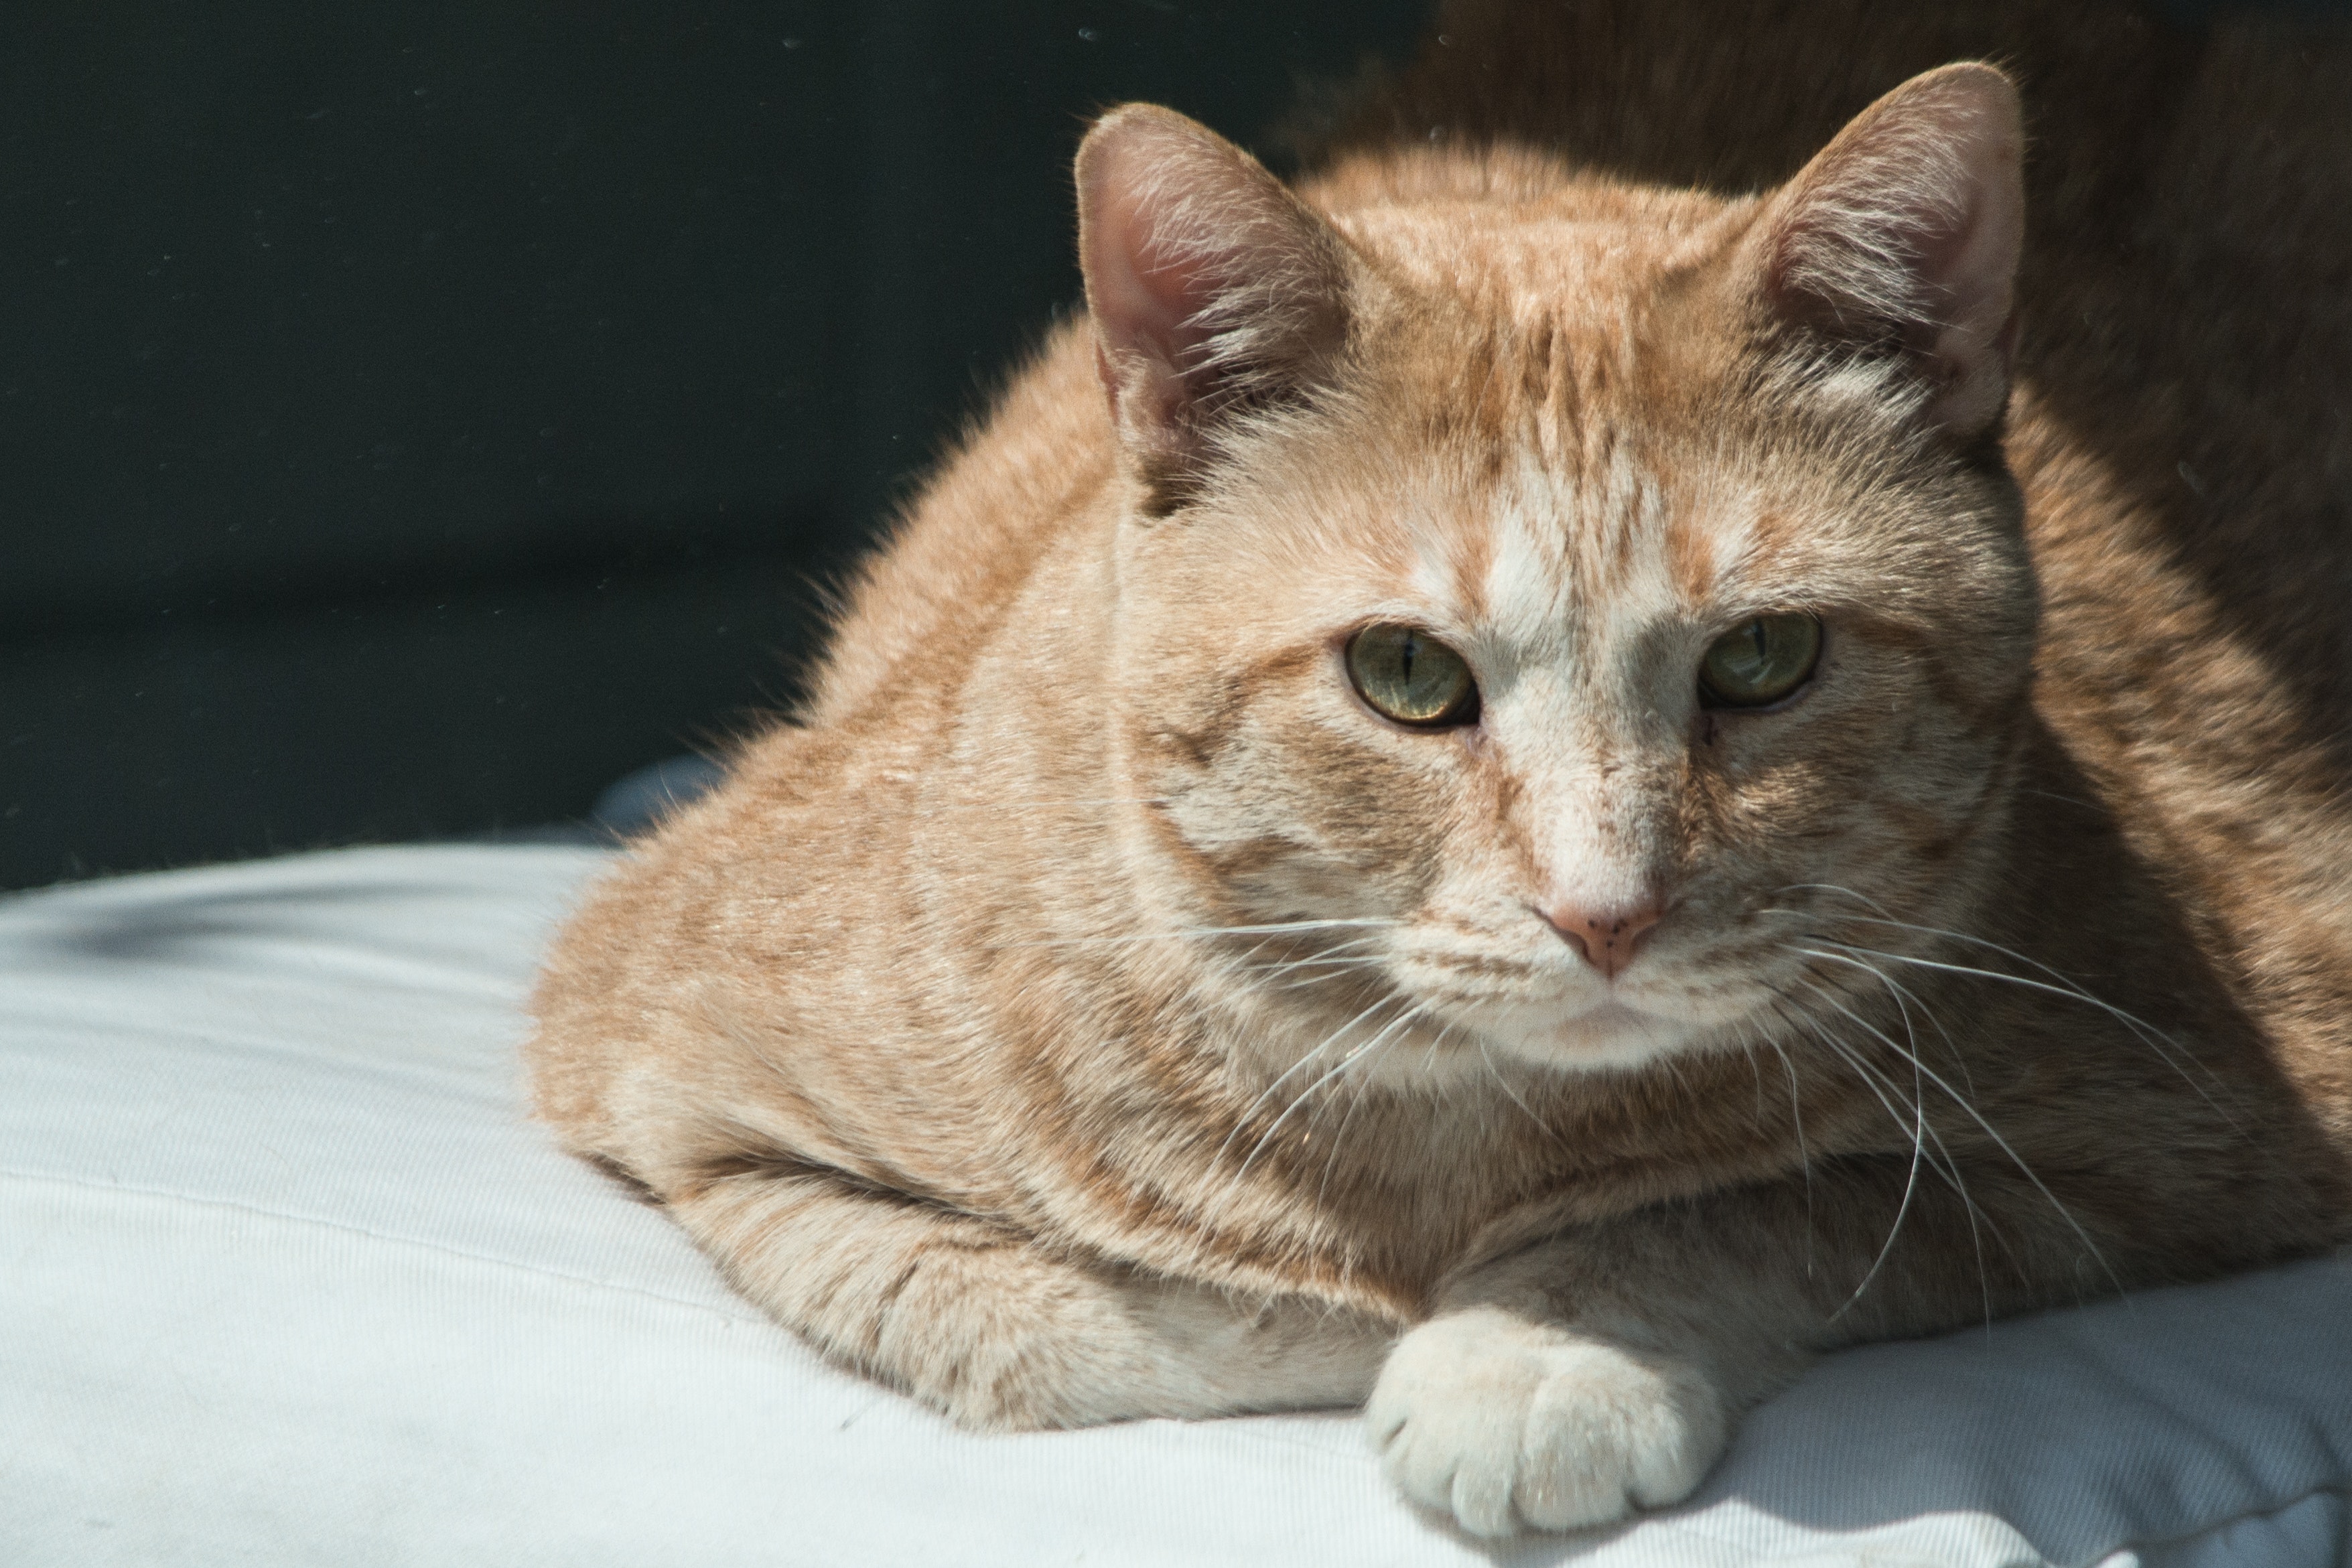
cat, mammal, vertebrate, whiskers, small to medium sized cats, felidae, carnivore, tabby cat, european shorthair, domestic short haired cat, snout, asian, eye, Arabian mau, kitten, aegean cat, australian mist, american wirehair, american shorthair, dragon li, Ojos azules, german rex, fur, fawn, ear, polydactyl cat, claw